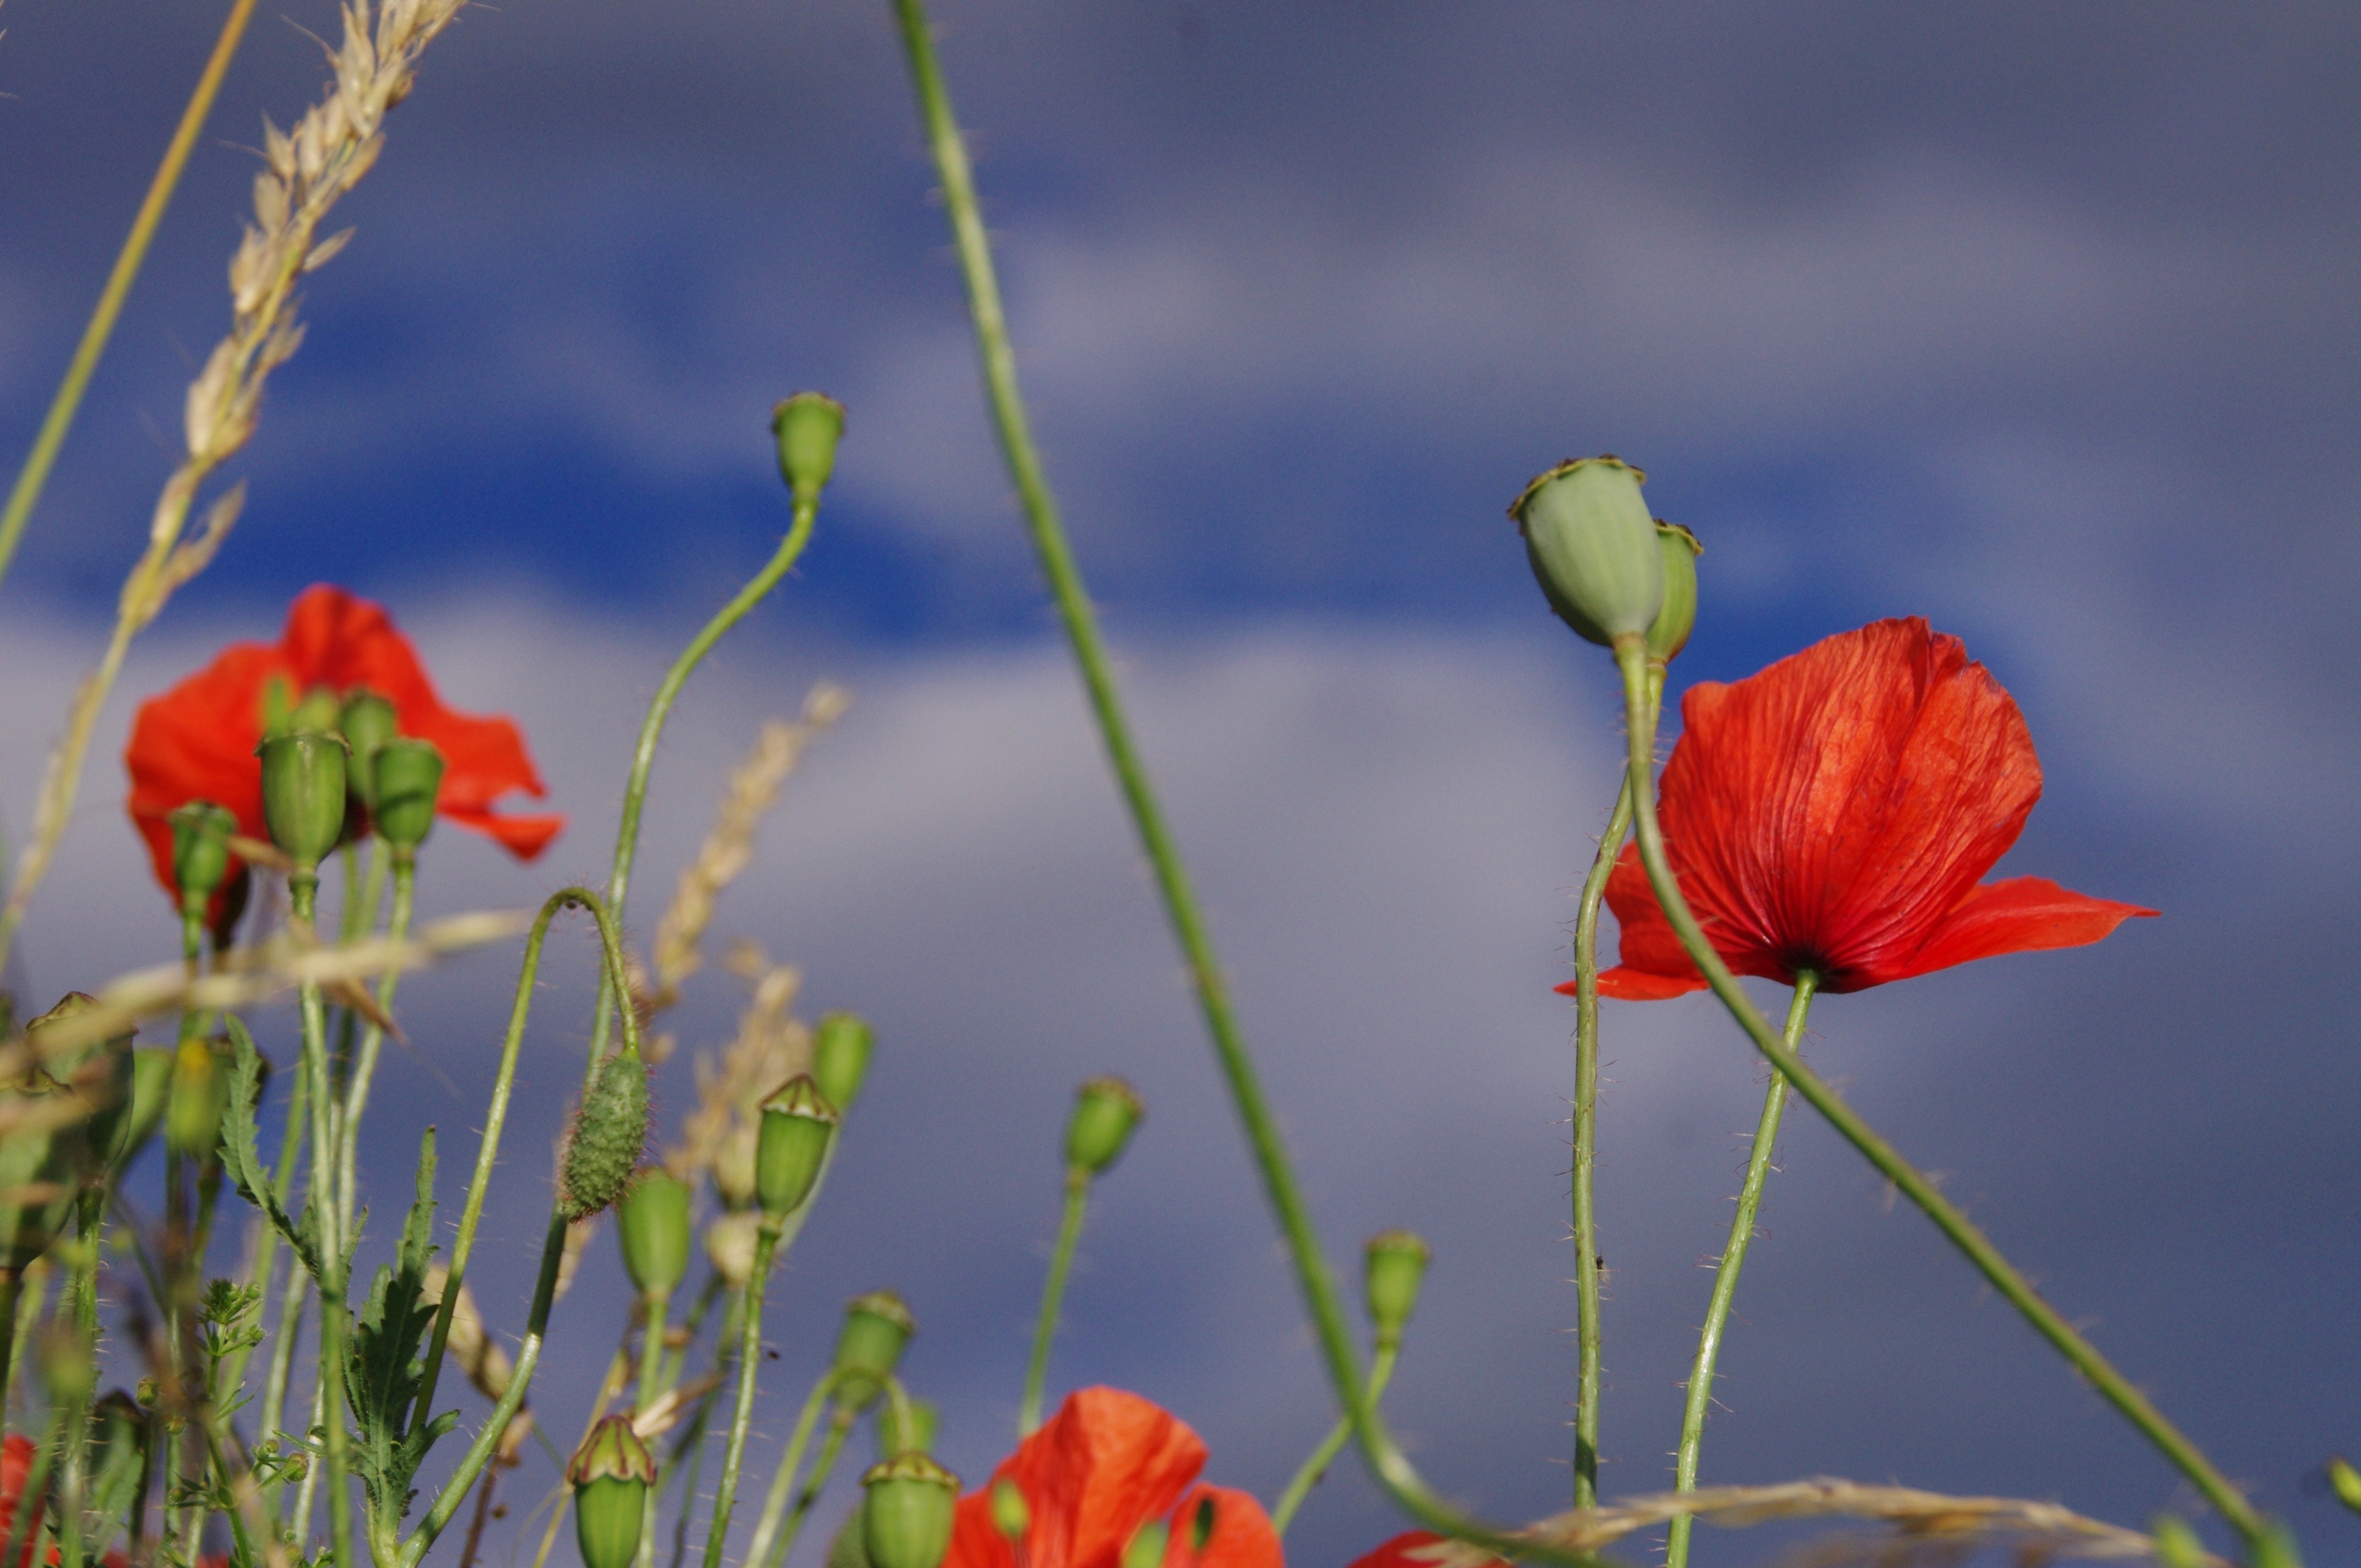
nature, grass, blossom, light, plant, field, meadow, leaf, flower, petal, bloom, green, red, botany, close, flora, wildflower, close up, poppy, coquelicot, macro photography, flowering plant, grass family, plant stem, land plant, poppy family